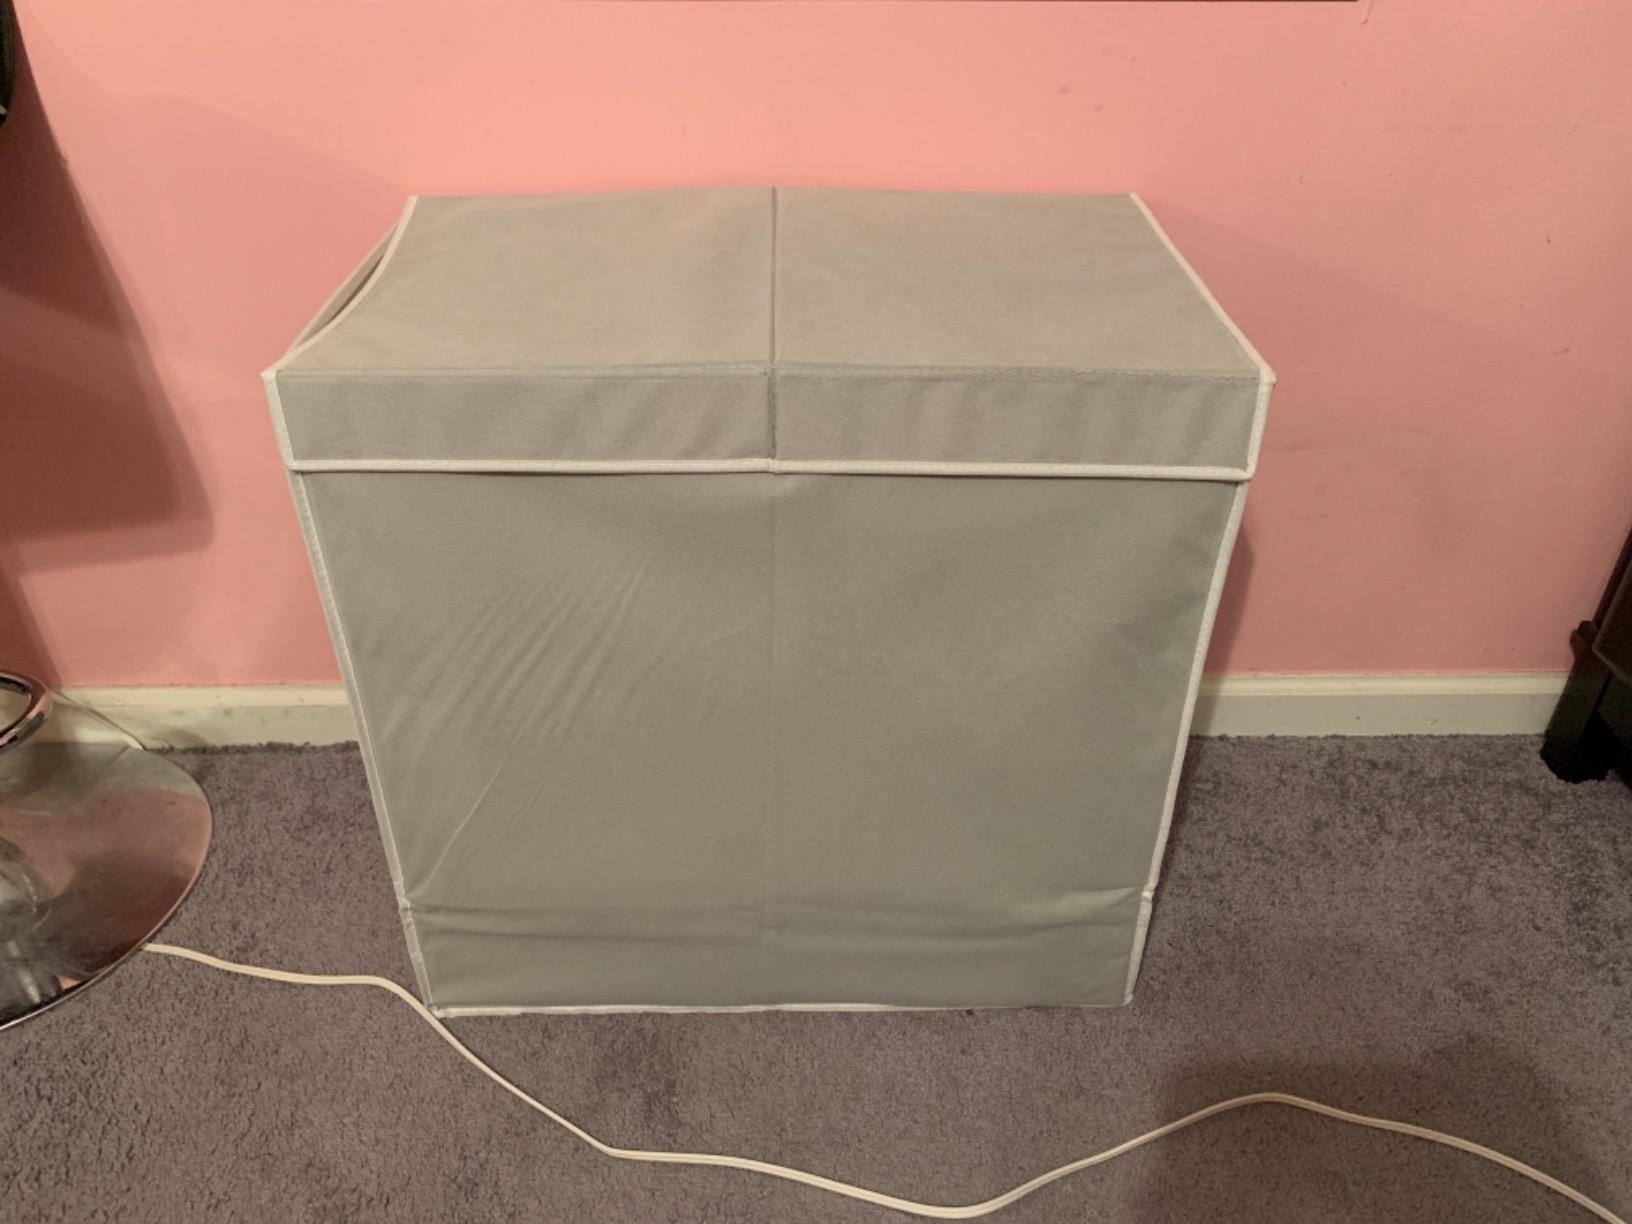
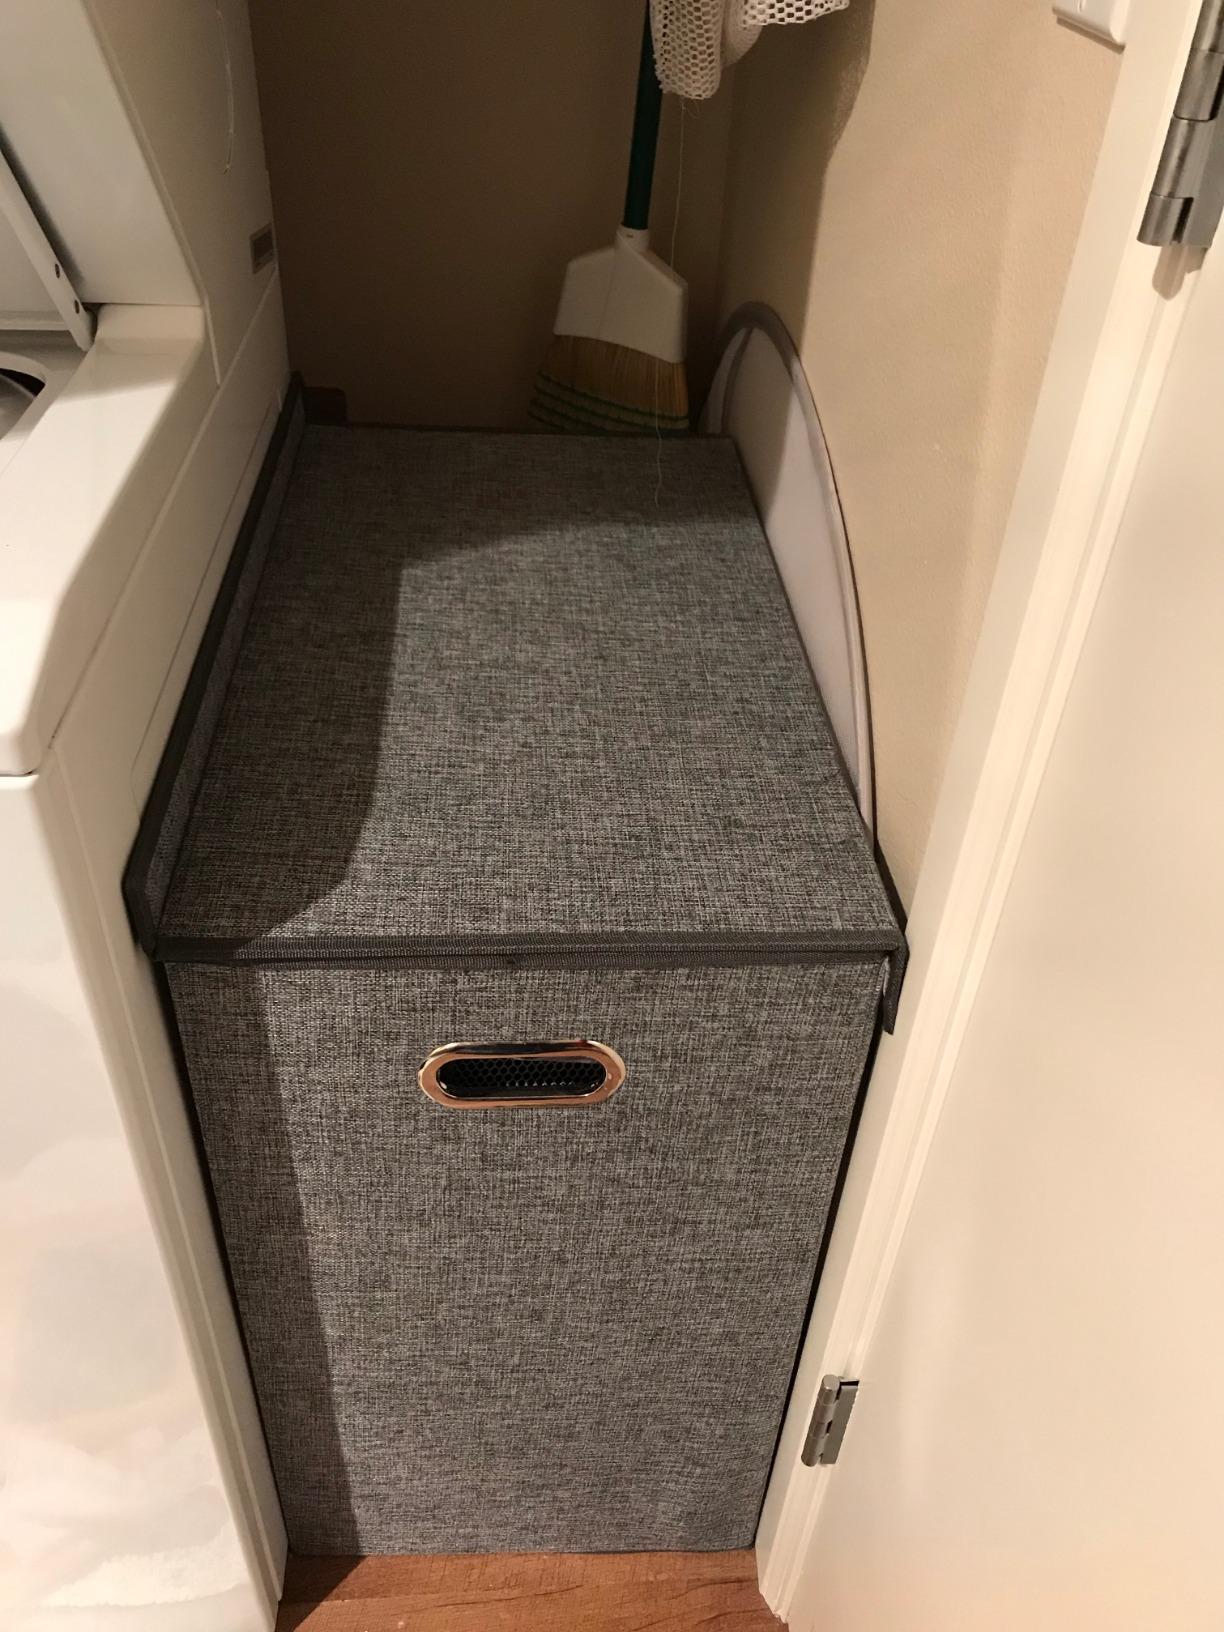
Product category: items_hamper
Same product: no